Men We Reaped

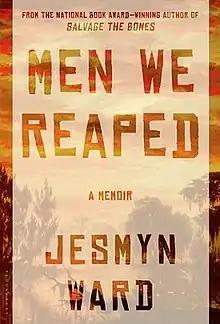
First edition

Men We Reaped is a memoir by the African-American writer Jesmyn Ward. The book was published by Bloomsbury in 2013. The memoir focuses on Ward's own personal history and the deaths of five Black men in her life over a four-year span between 2000 and 2004. "Men We Reaped" won the Heartland Prize for non-fiction, and was nominated for the National Book Critics Circle Award for Autobiography and the Hurston/Wright Legacy Award for Nonfiction.